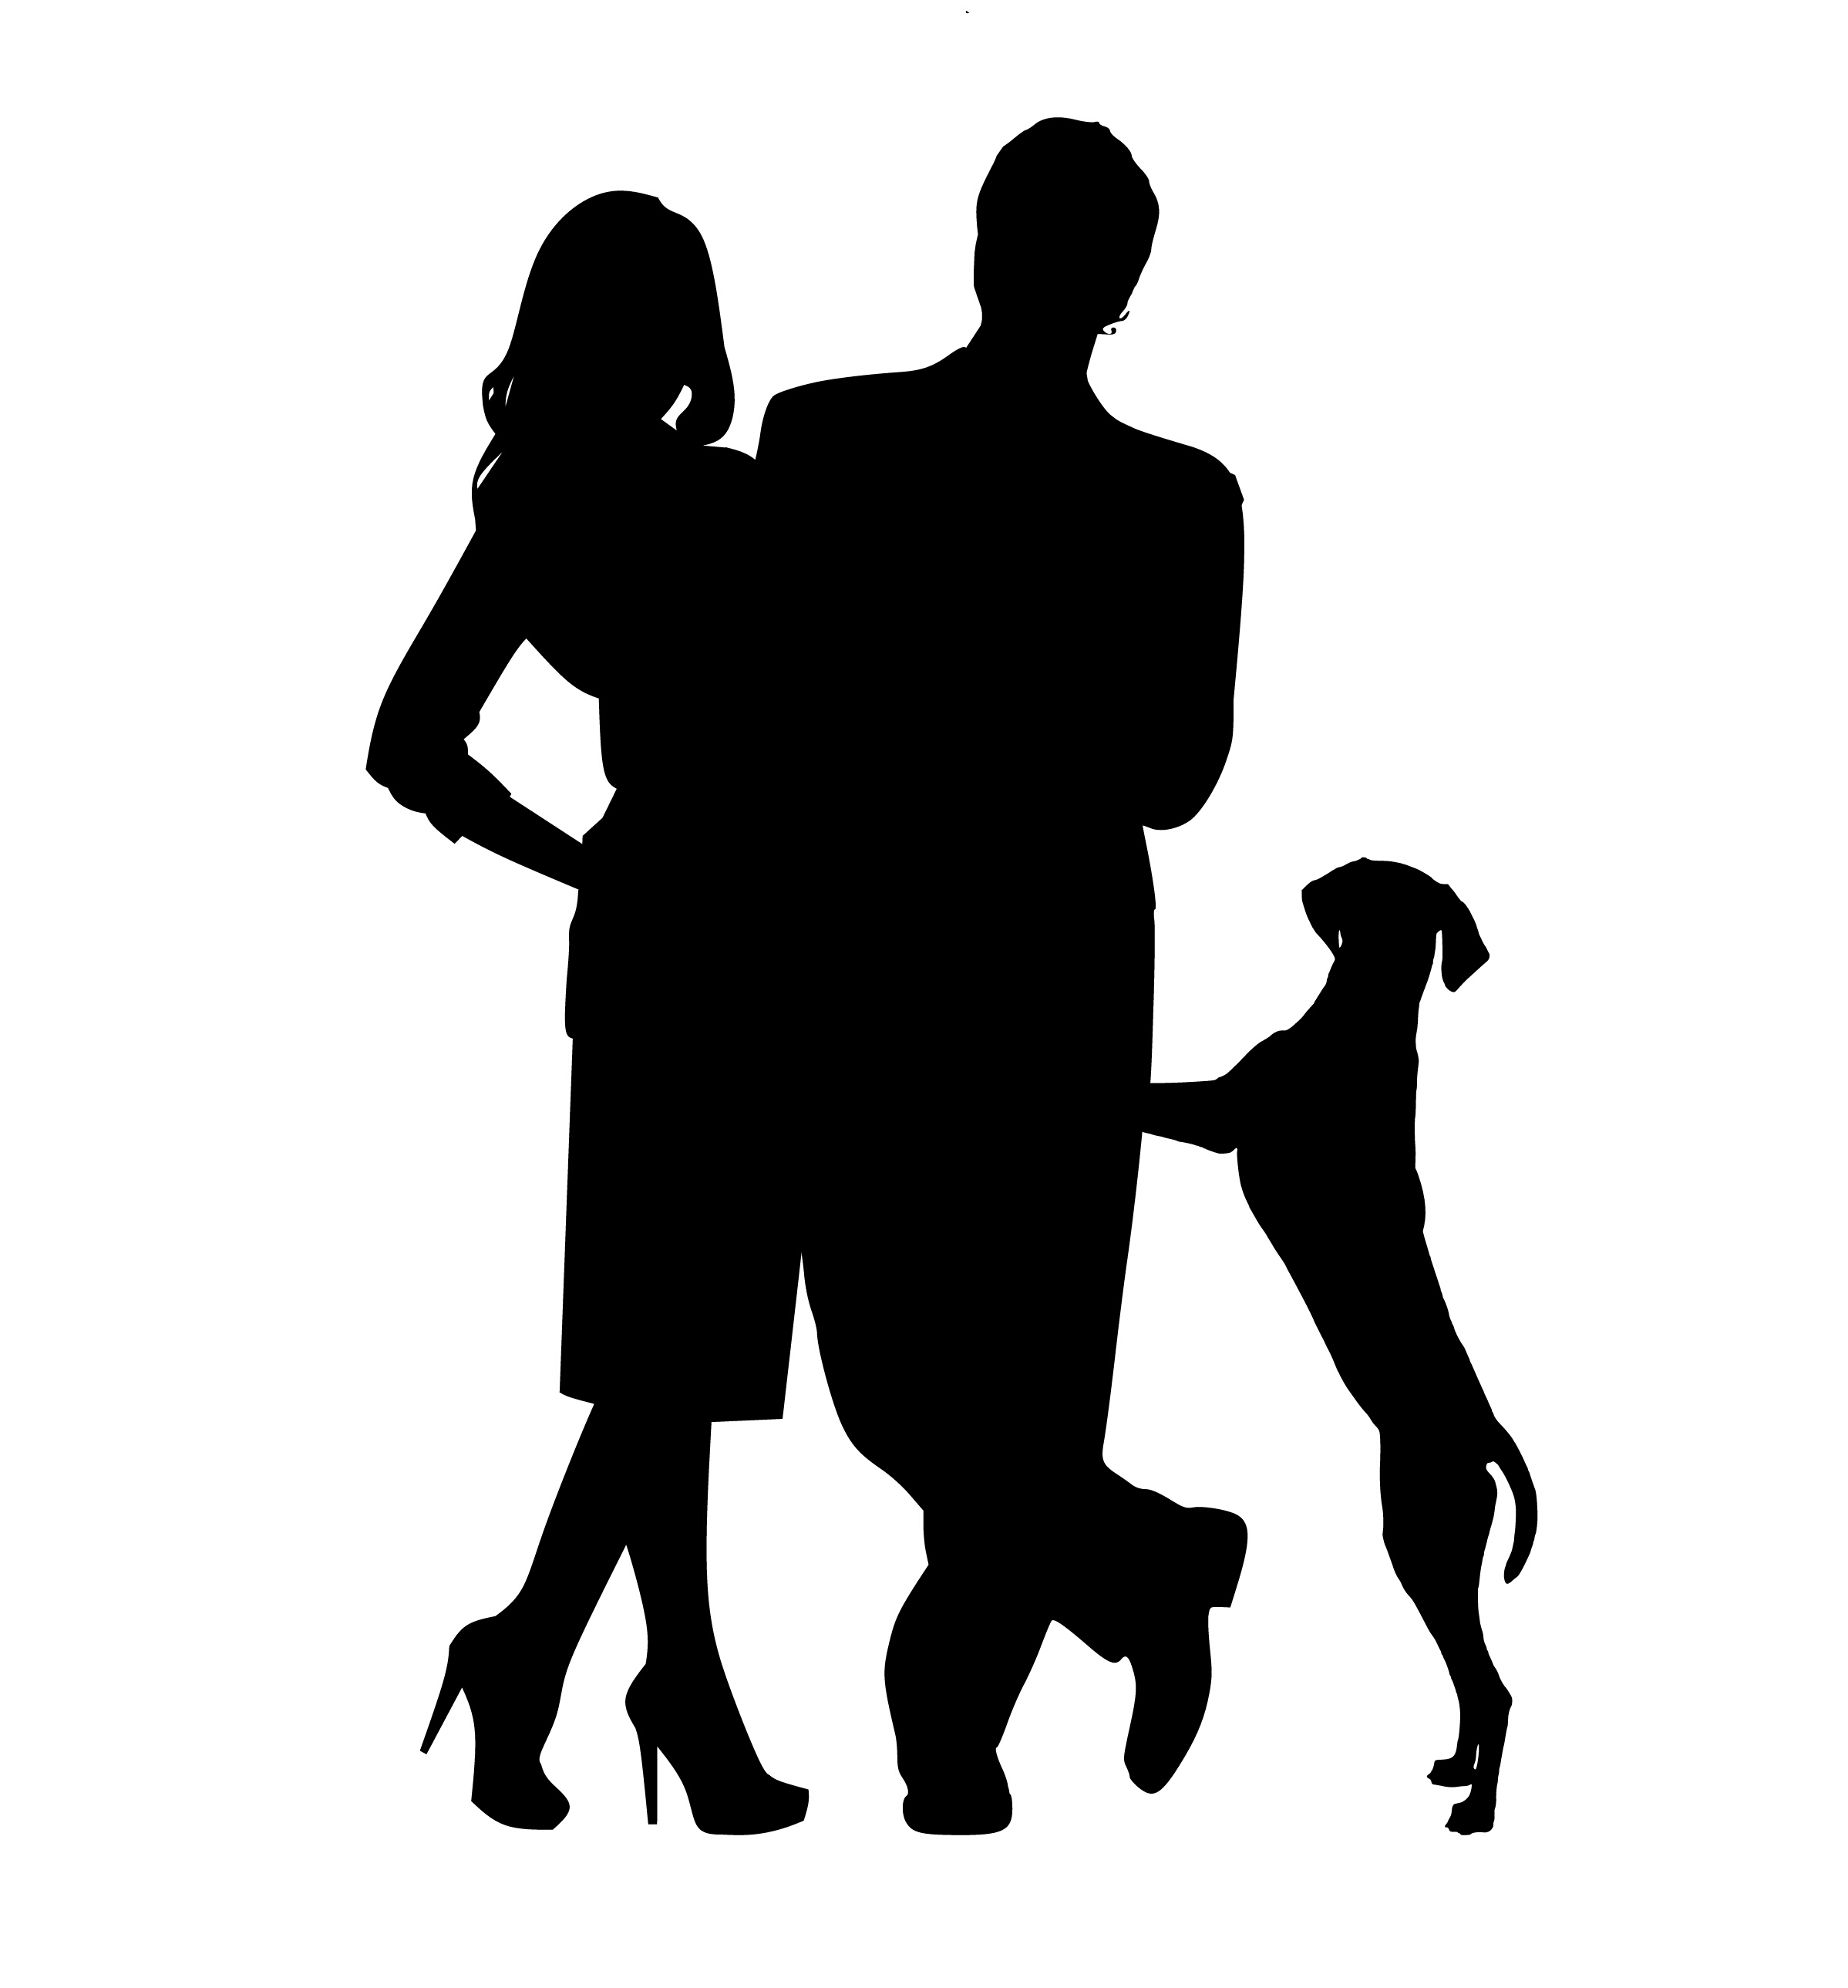
man, woman, dog, silhouette, friend, pet, family, standing, together, puppy, travel, love, outdoor, couple, hugging, wife, gathering, husband, emotional, canidae, human, sporting group, great dane, carnivore, dog breed, gesture, clip art